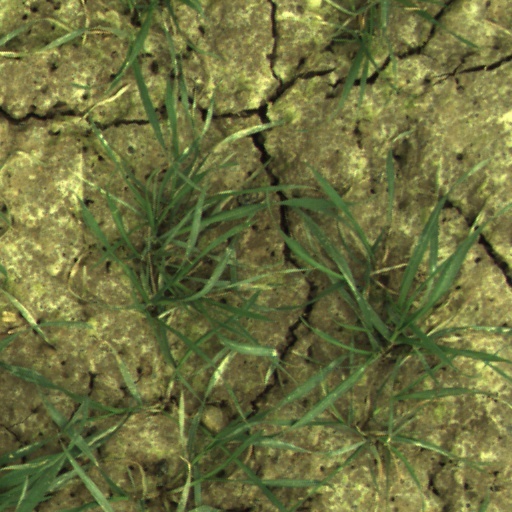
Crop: wheat